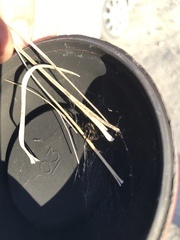
Species: Lactrodectus_hesperus